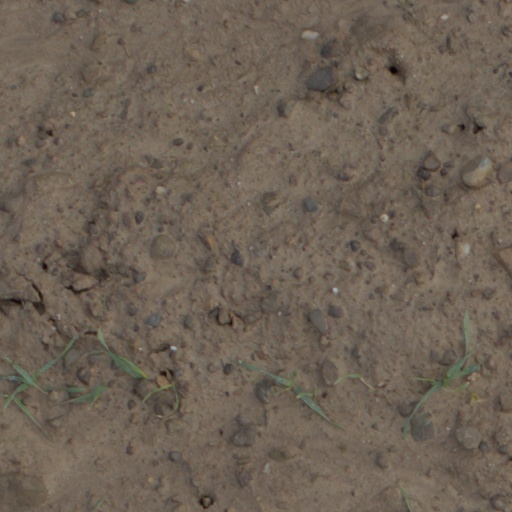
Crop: wheat